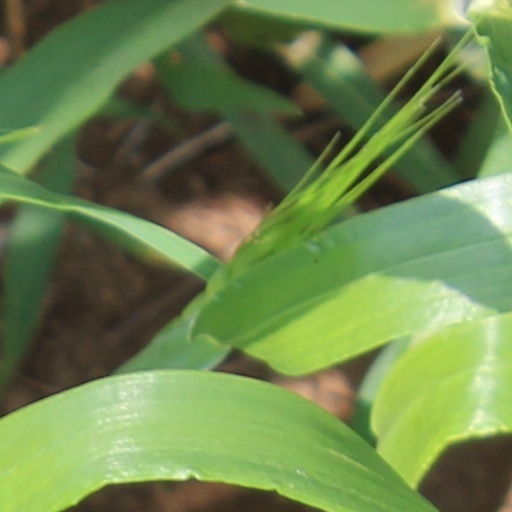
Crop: wheat